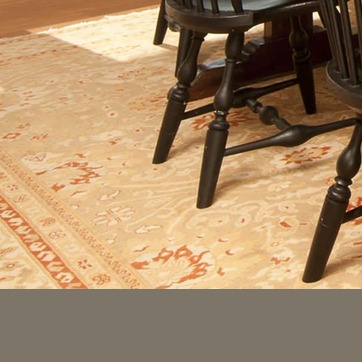
Material: carpet